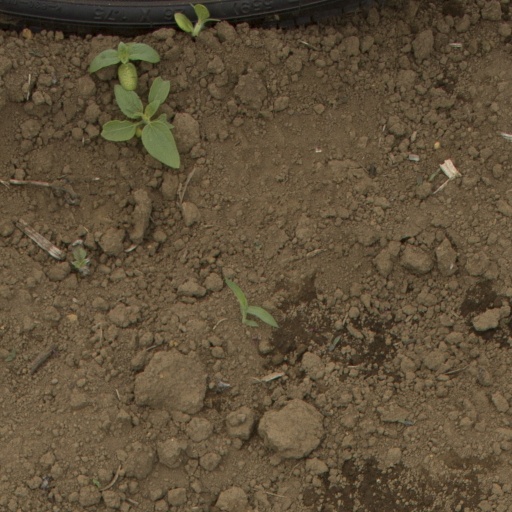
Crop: Jerusalem artichoke